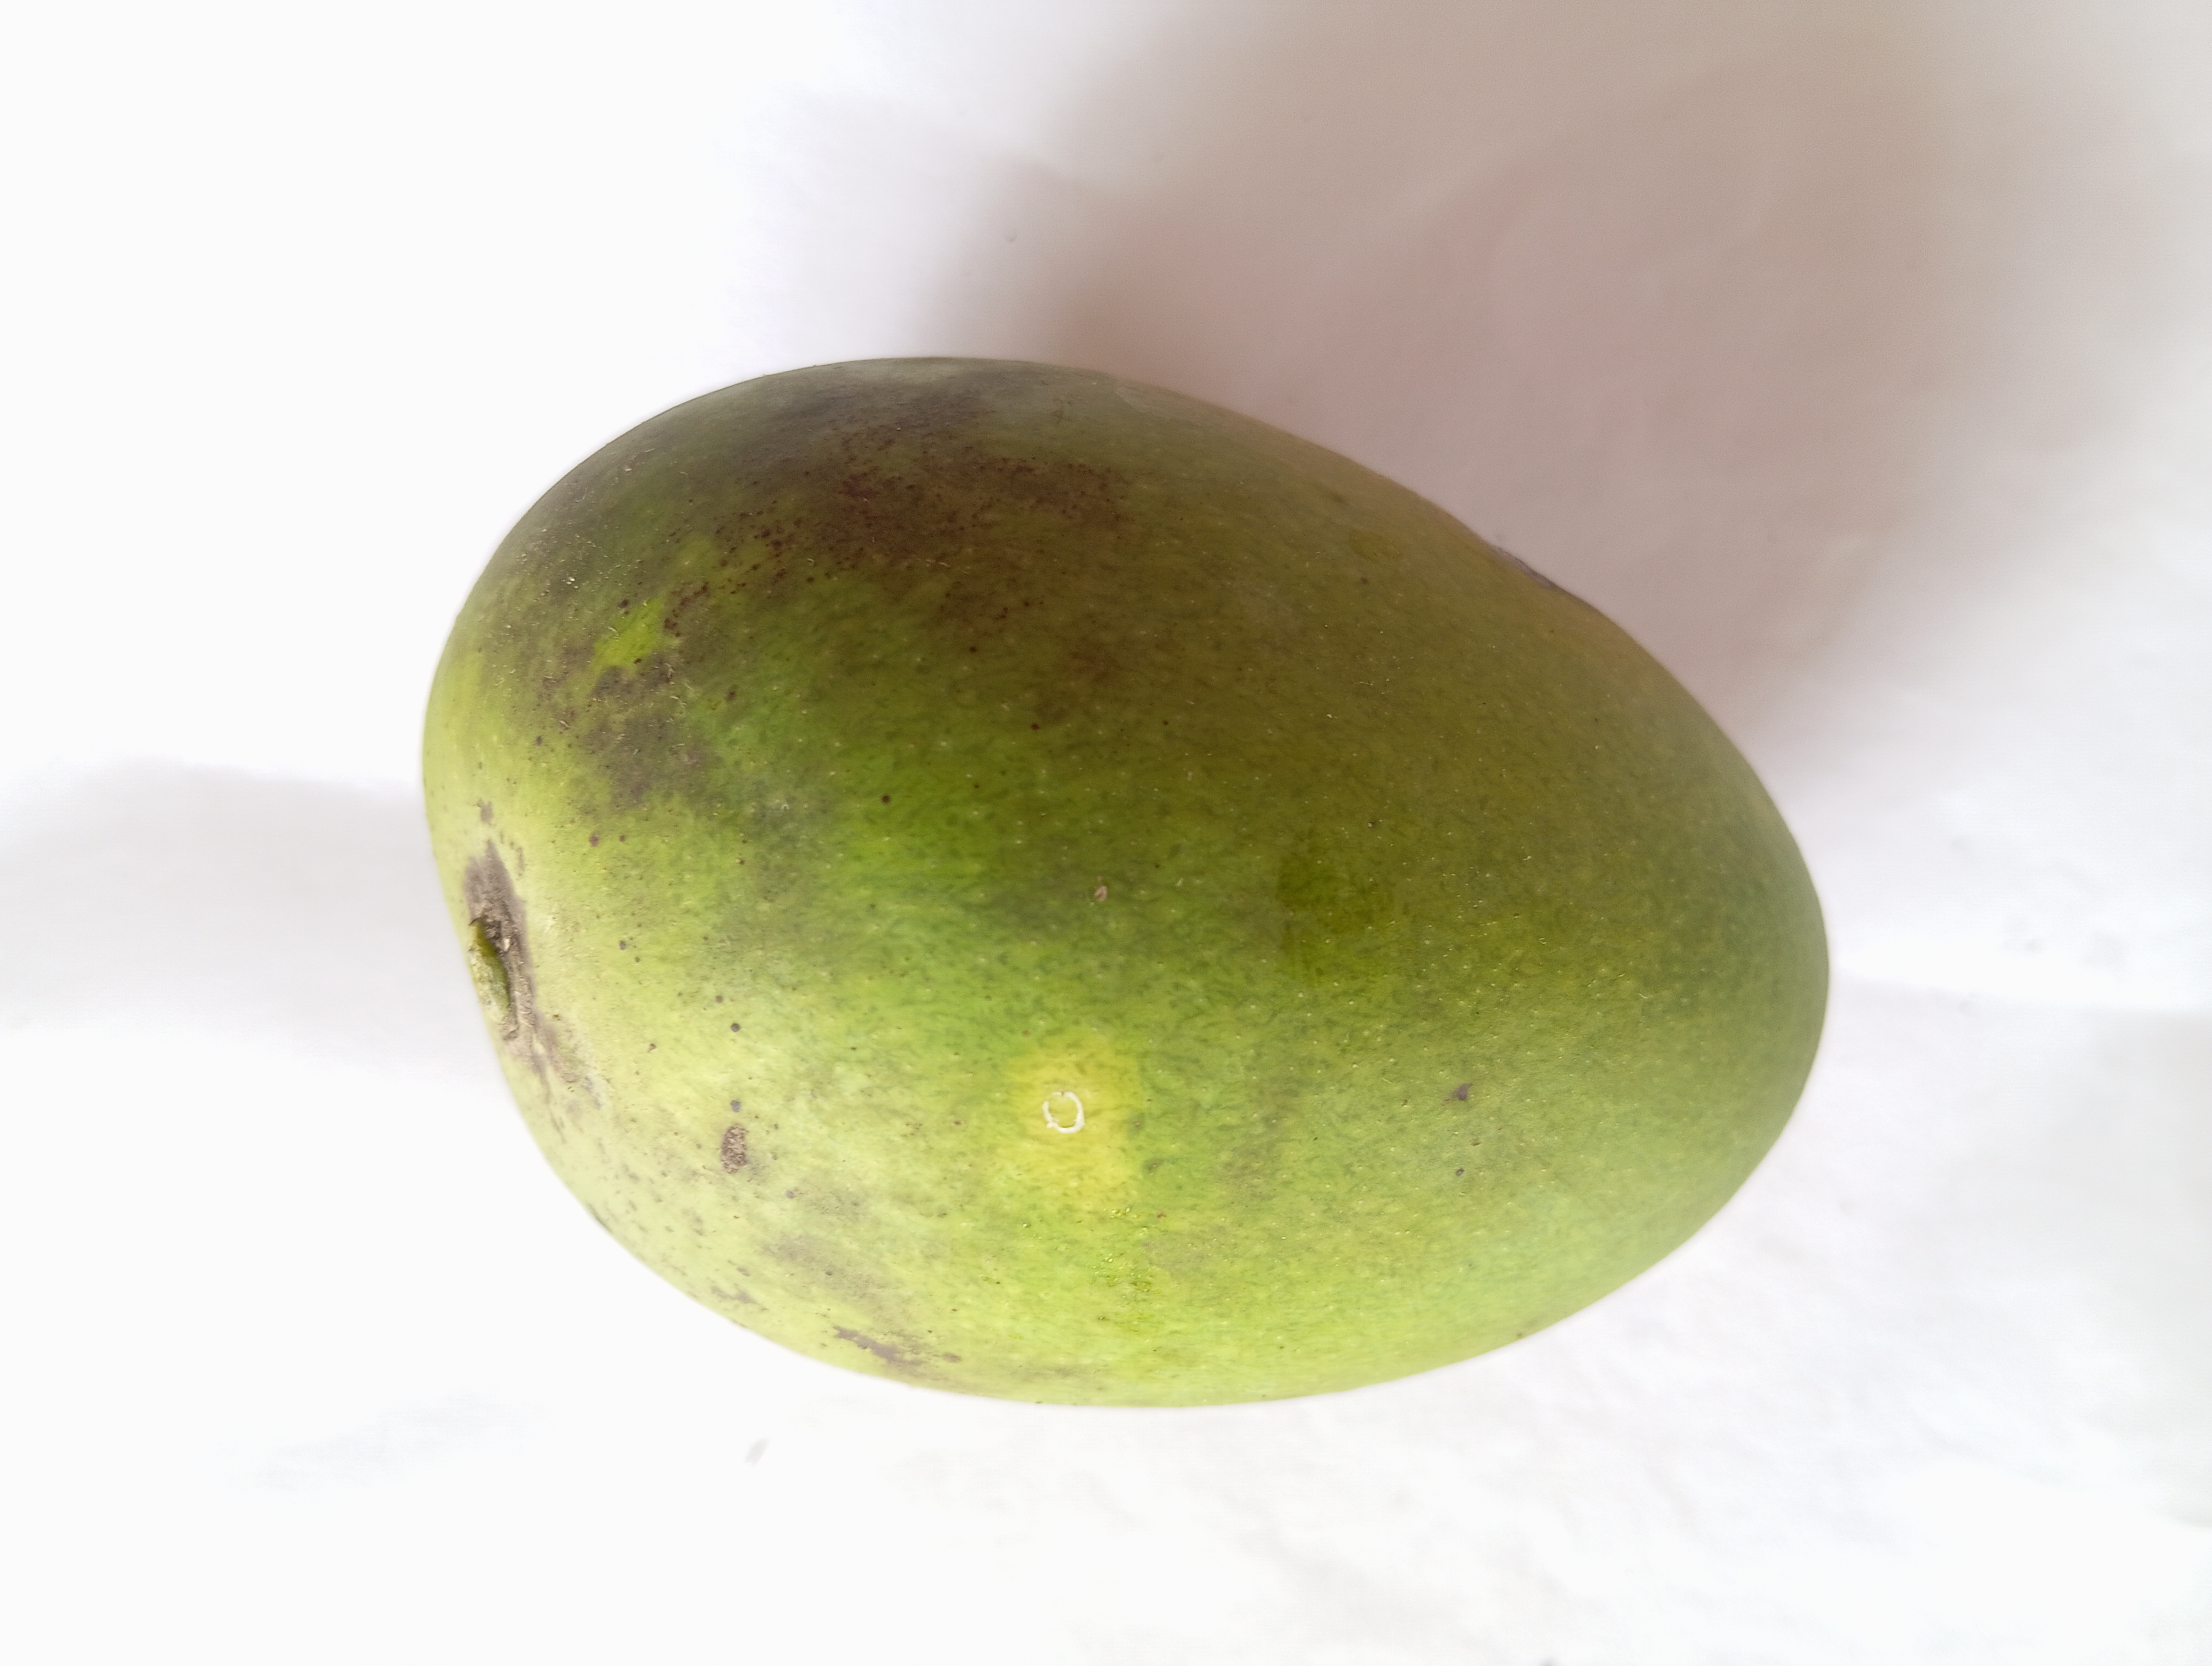
Mango variety: Harivanga